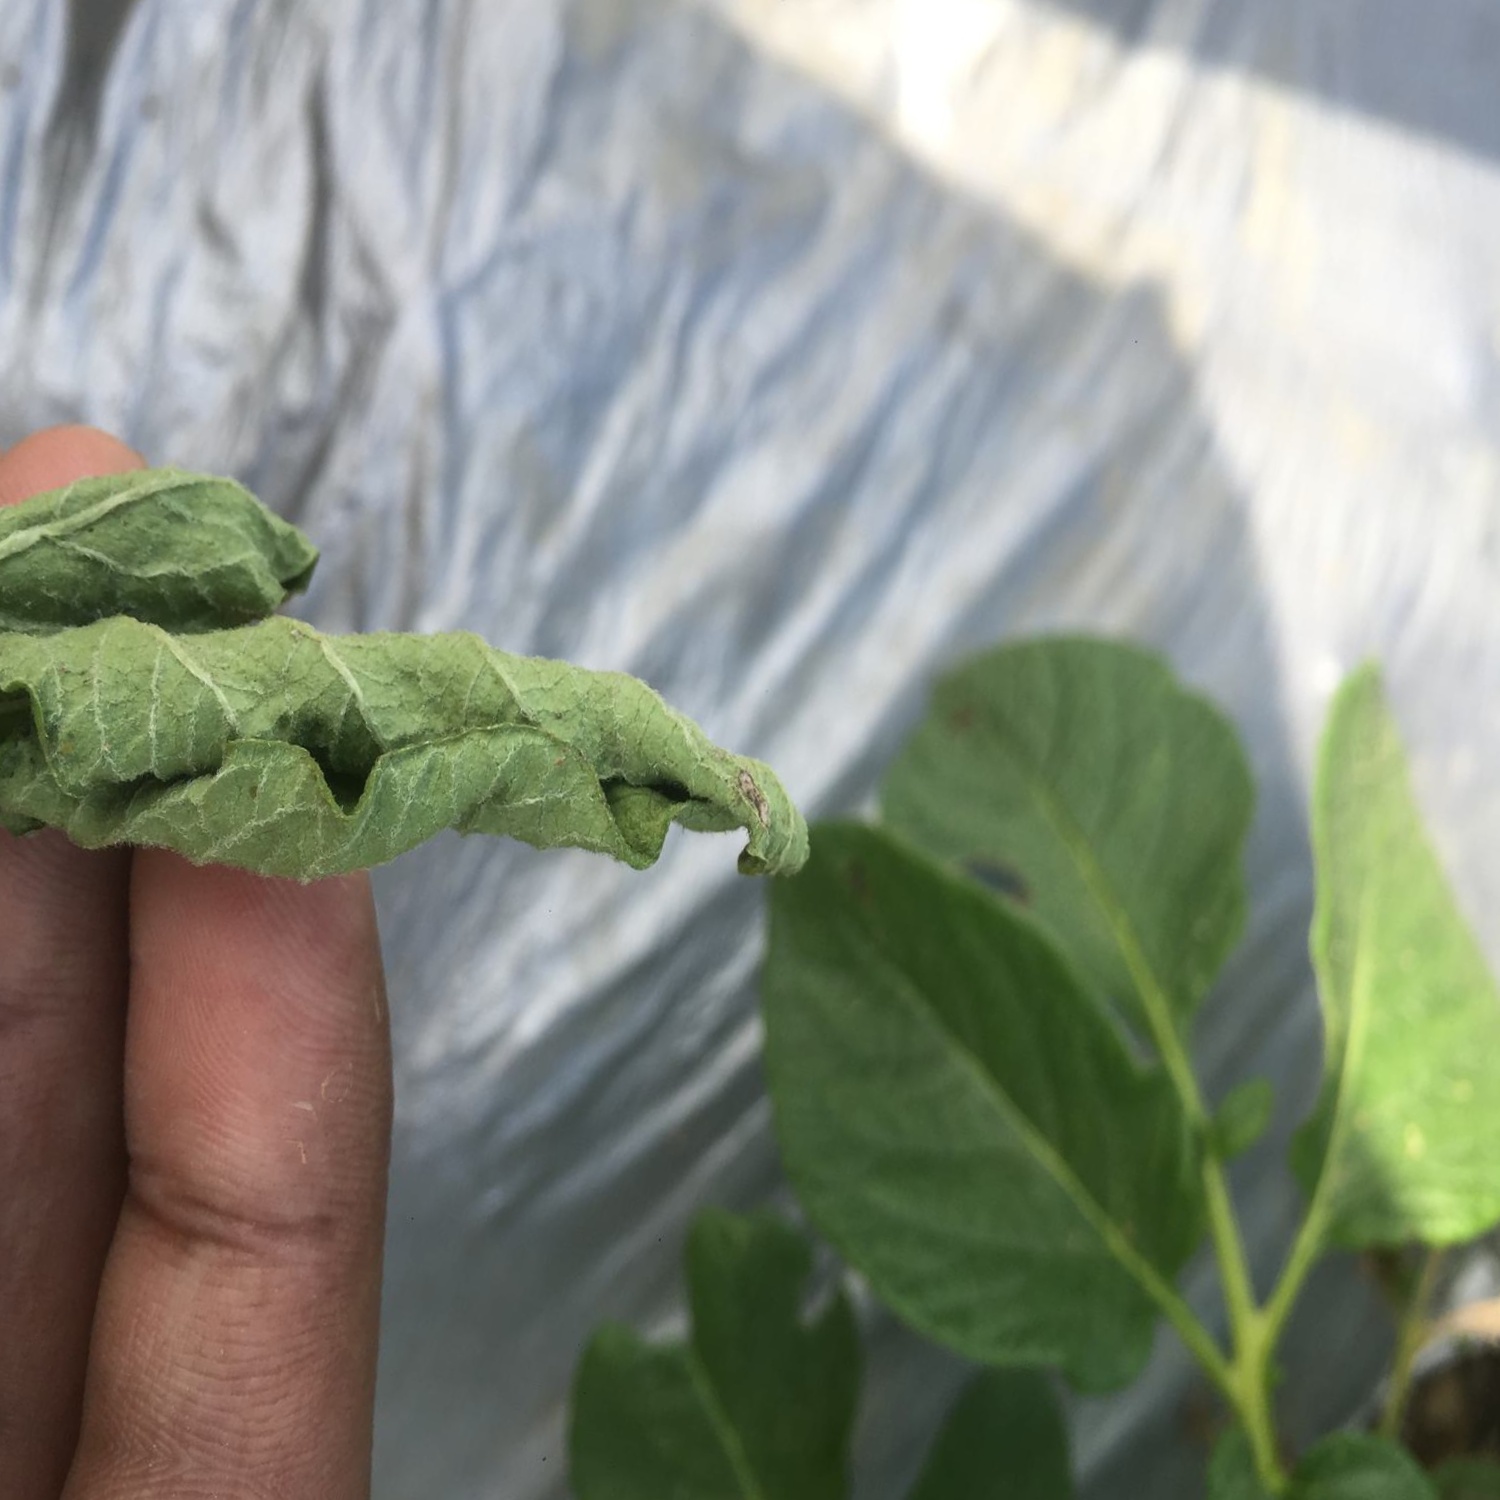
Etiqueta: Pudricion_Parda